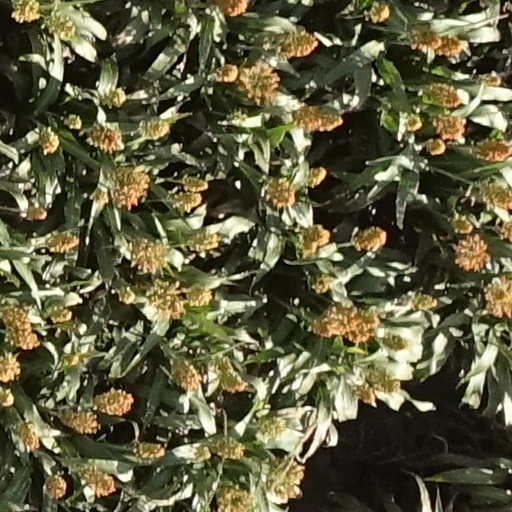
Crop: sorghum